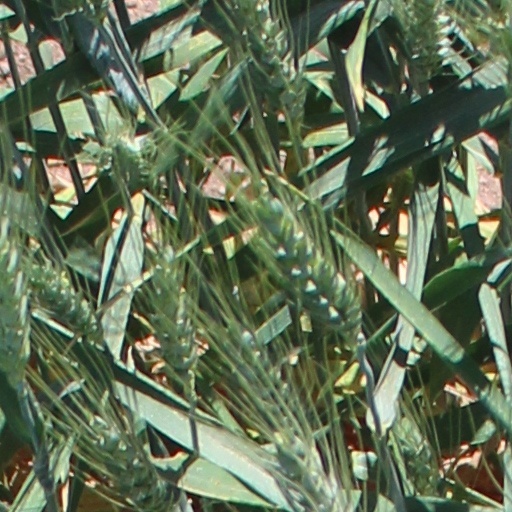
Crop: wheat